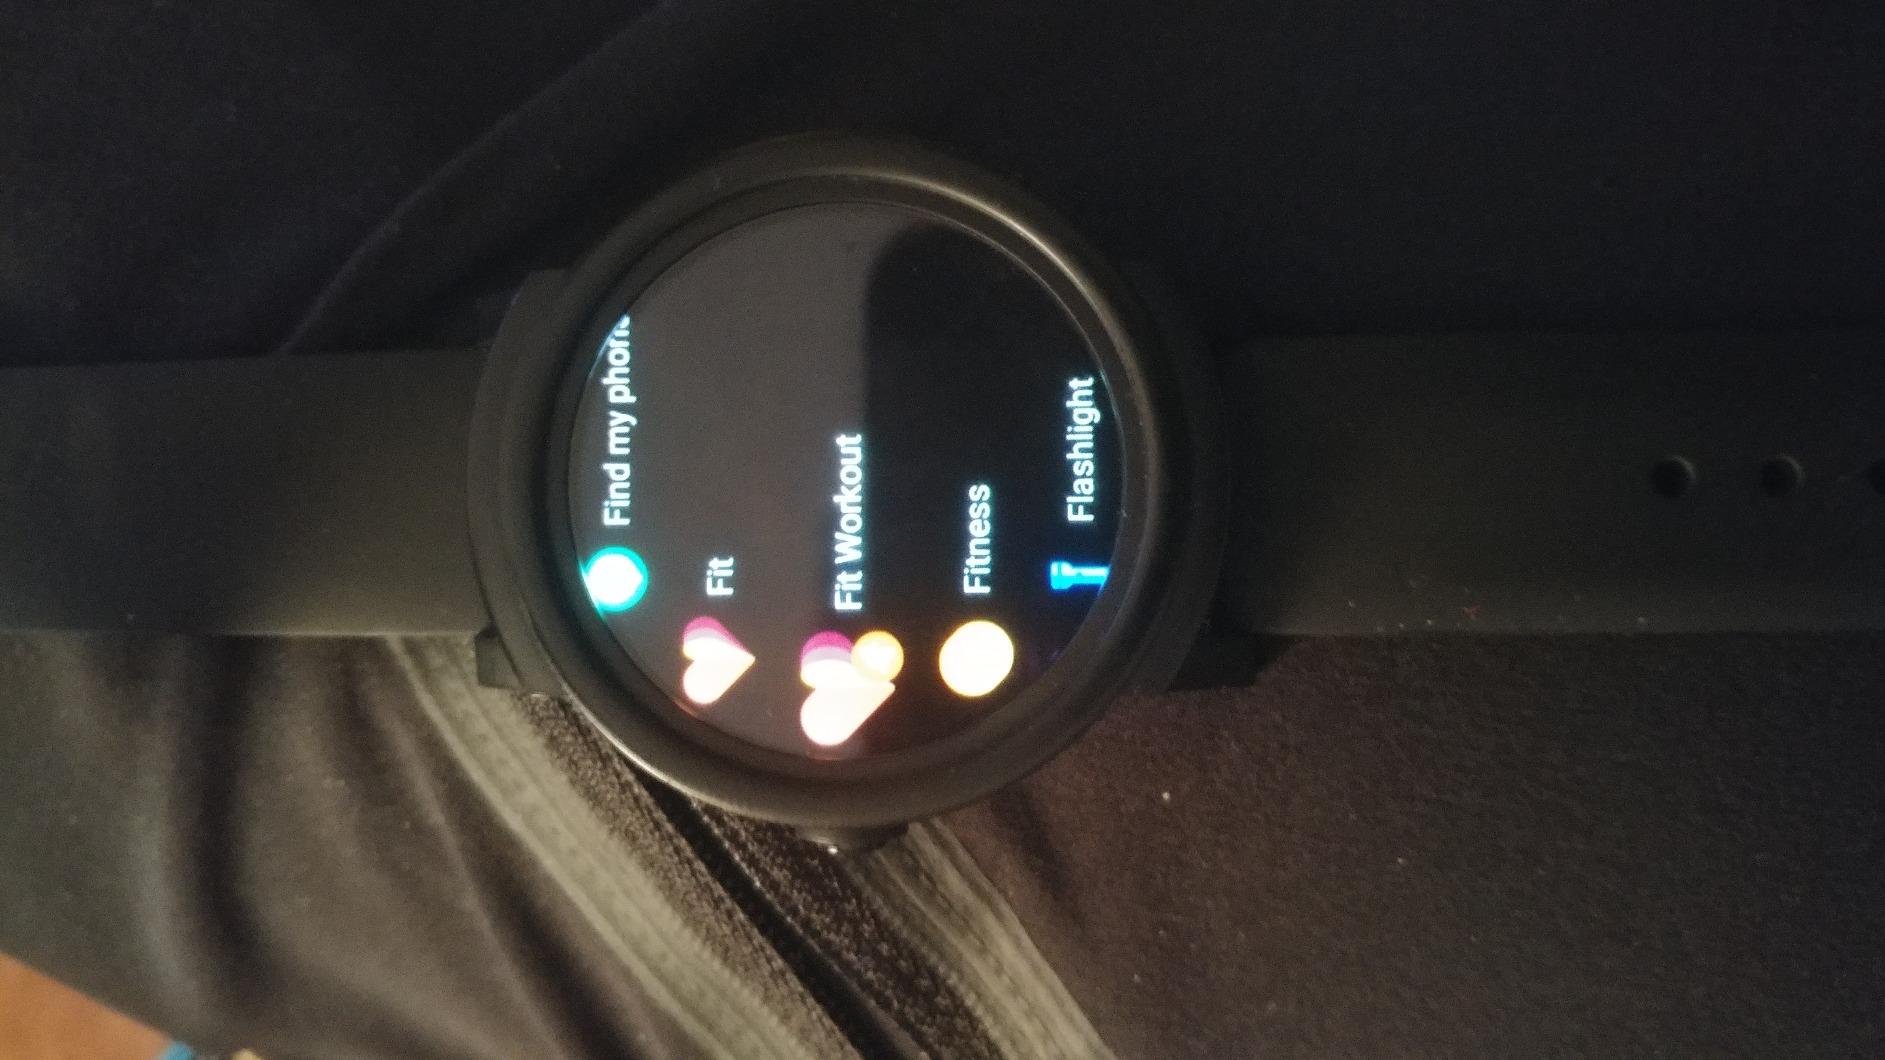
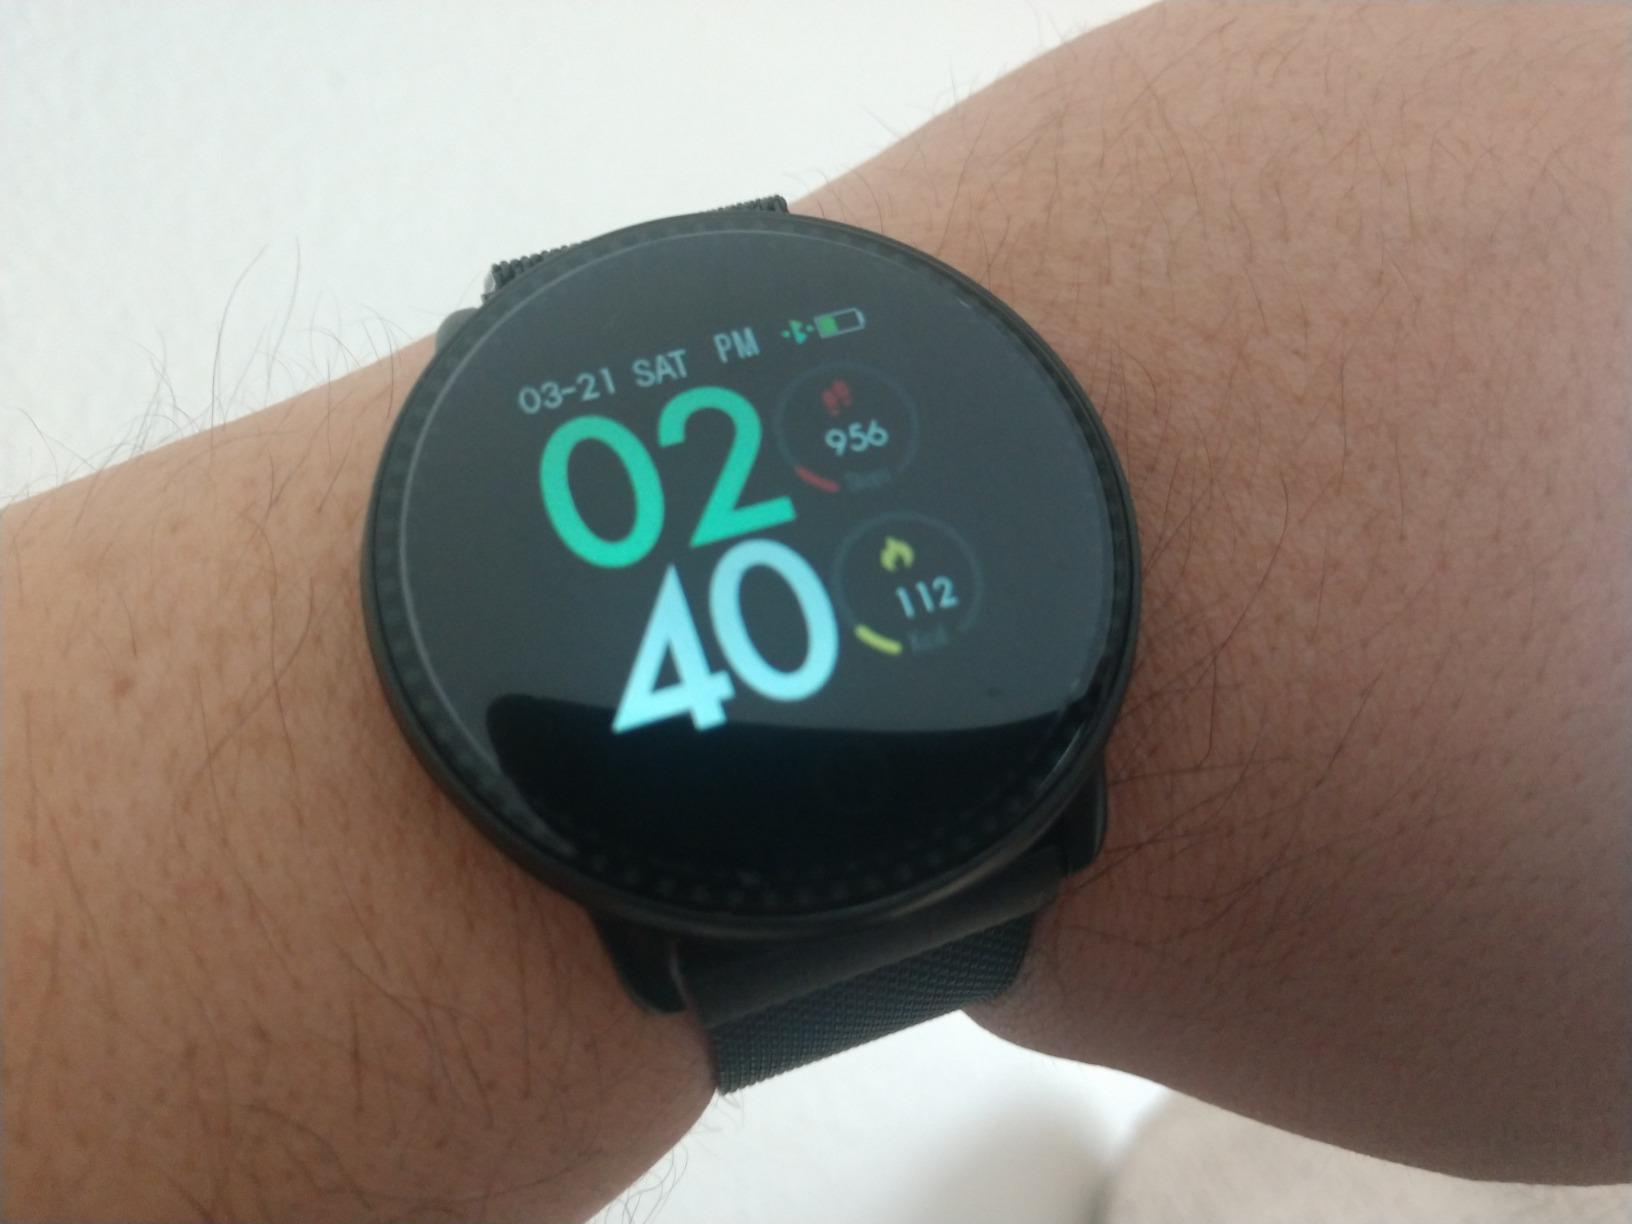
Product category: smartwatch
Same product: no